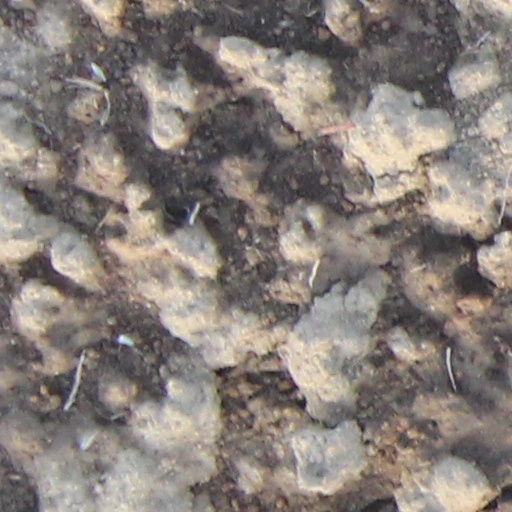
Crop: wheat